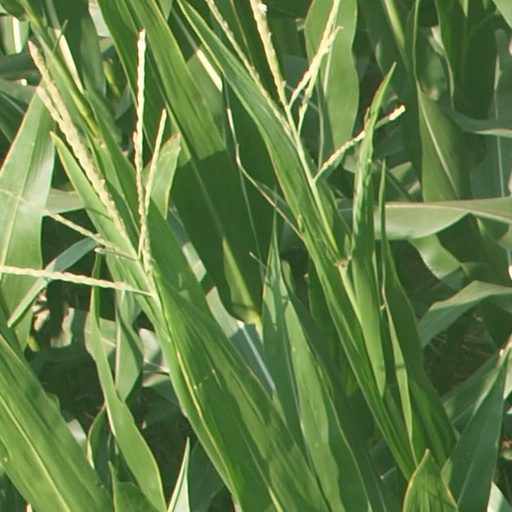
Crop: maize; corn